Seth Godin

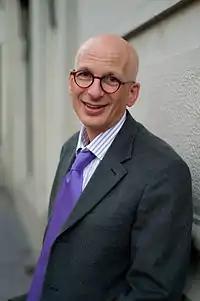
Godin in 2009

Seth W. Godin, also known under his pen name as "F. X. Nine" (born 1960), is an American author, marketing expert, entrepreneur, and a former dot-com business executive.